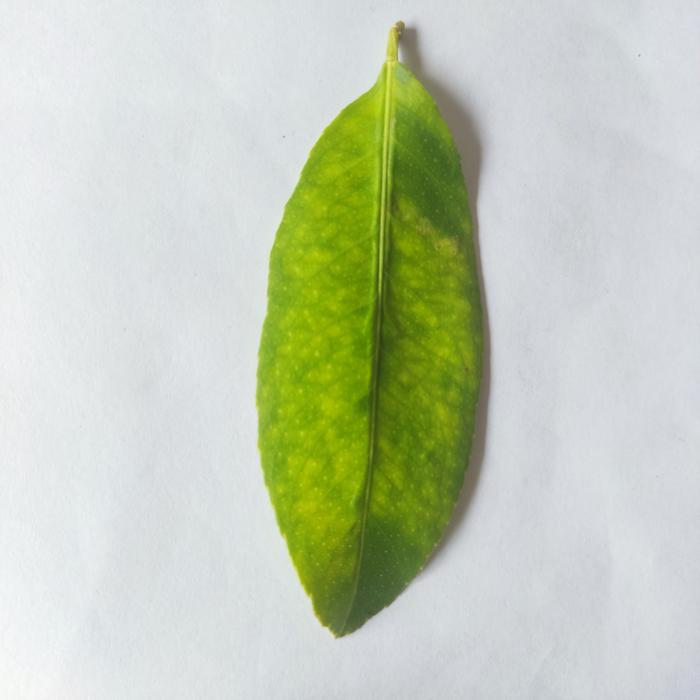
Crop: Lemon
Leaf condition: Citrus